Dil Ke Jharoke Main

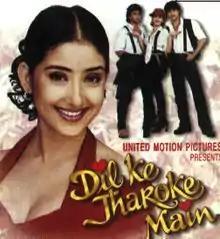
DVD cover

Dil Ke Jharoke Main is a 1997 Indian Hindi-language musical romance film directed by Ashim Bhattacharya.